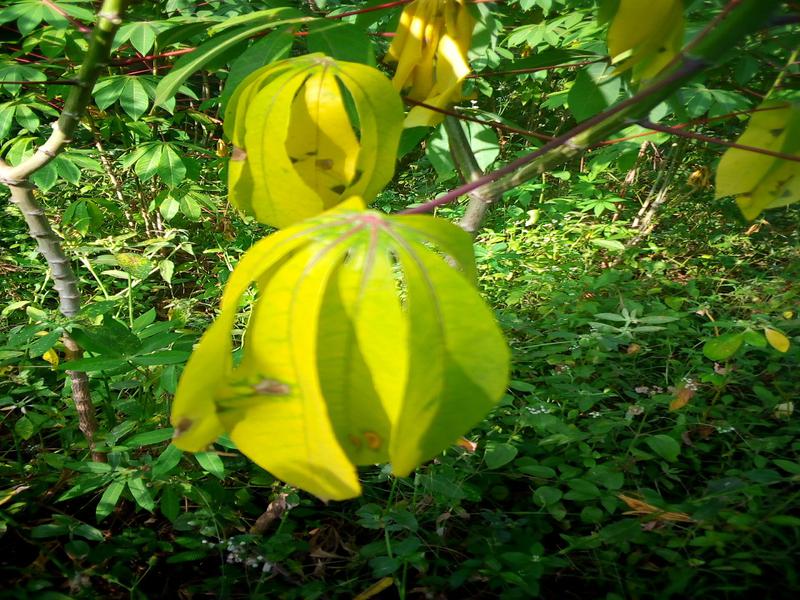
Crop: cassava
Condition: bacterial_blight